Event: Nepal Earthquake
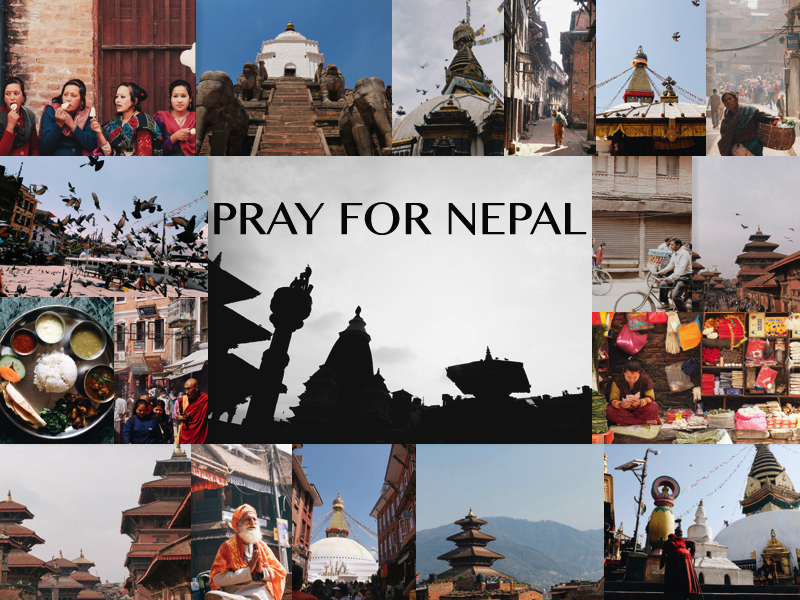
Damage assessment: no_damage